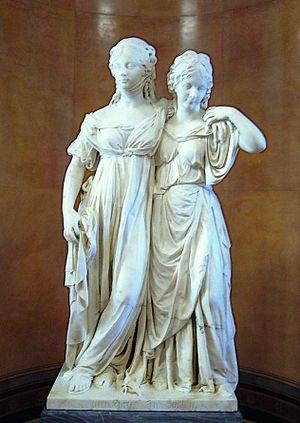
La Alte Nationalgalerie est un musée situé sur l'île aux musées à Berlin. Inauguré en 1876 et rouvert en 2001, cet édifice de style néo-classique qui se présente comme un temple romain, est consacré à l'art allemand du XIXᵉ siècle et aux impressionnistes français.